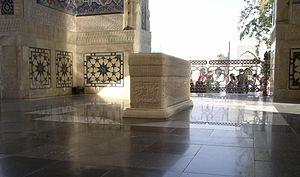
L'islam est la religion de 99 % des Iraniens. 89 % sont chiites, et 10 % sunnites, souvent des Turkmènes, des Balouches et des Kurdes. Parmi les chiites, soit 90 % des Iraniens culturels tous se réclament du chiisme duodécimain.
Mouhammad al-Boukhârî, connu sous le nom d'imam Boukhari ou al-Boukhari est un érudit musulman sunnite perse. Son nom complet est Abou ‘Abd-'Allah Mouhammad ibn Isma’îl ibn Ibrahim ibn al-Moughira